Clifford, Herefordshire

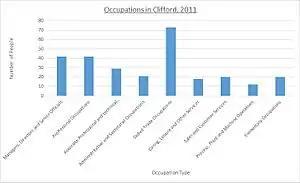
Occupations in Clifford, 2011

The 2011 Occupations graph shows a contrast in the types of jobs the villagers have. There is a significant increase in the number of professional and office based jobs that are distributed around the villagers. There is a significant lower number of agricultural jobs, which may be due to the introduction of farming machinery meaning that there is less space for a large number of agricultural farmers.